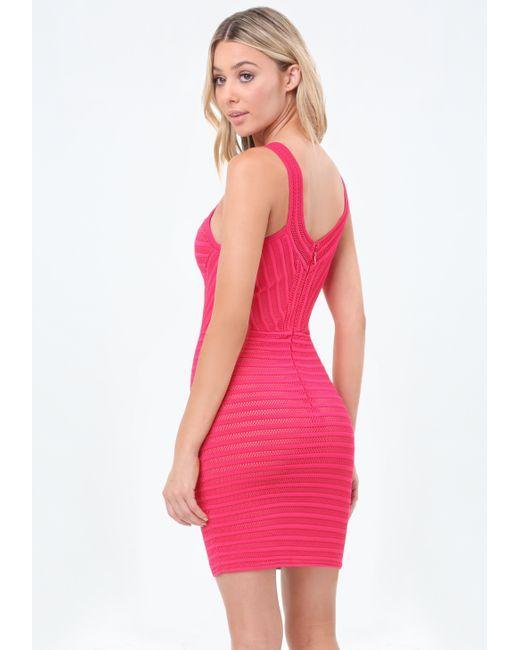
Lässiges rosa Kleid für verschiedene Arten von Veranstaltungen